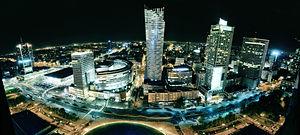
Depuis la construction en 1955 du Palais de la culture et de la science de style stalinien, une trentaine d'immeubles de 100 mètres de hauteur et plus ont été construits à Varsovie en Pologne. Varsovie abrite la grande majorité des gratte-ciel de Pologne.
Śródmieście est l'arrondissement centre de la ville de Varsovie. Le secteur est le centre des institutions nationales, des services municipaux, le siège de grandes entreprises, le centre universitaire. Il est également le centre des attractions touristiques à Varsovie, y compris le bâtiment le plus grand à Varsovie, la rue la plus étroite, l'université la plus ancienne, le parc public le plus ancien.